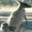
Label: kangaroo